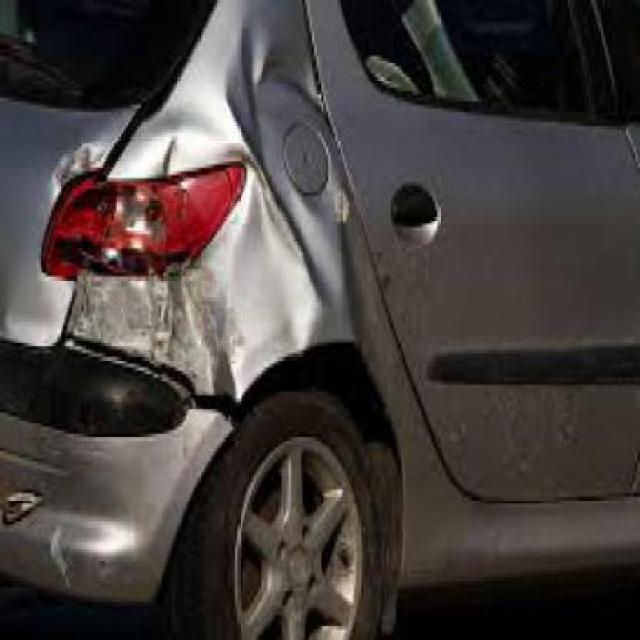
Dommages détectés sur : aile arrière droite, malle, feu arrière droit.
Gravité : majeur